Icerya purchasi

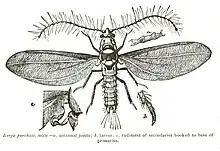
Illustration of a male

Males are rare in hermaphroditic species of "Icerya". Males are haploid while females are diploid. Females have an ovitestis that is capable of producing both sperm and oocytes which fertilize internally to produce diploid offspring (females) through a form of hermaphroditism. The cells of the ovitestis are haploid and are derived from excess sperm during matings with males. This has been termed as 'parasitic tissue' and theoretical studies have examined this as a form of sexual conflict and have examined the possible fates and fitness consequences since females can produce daughters by mating with males or using their parasitic male cell lines. Females that lack ovitestes may preferentially invest in producing sons while females with parasitic tissue should prefer to pass on the genetic material through daughters.